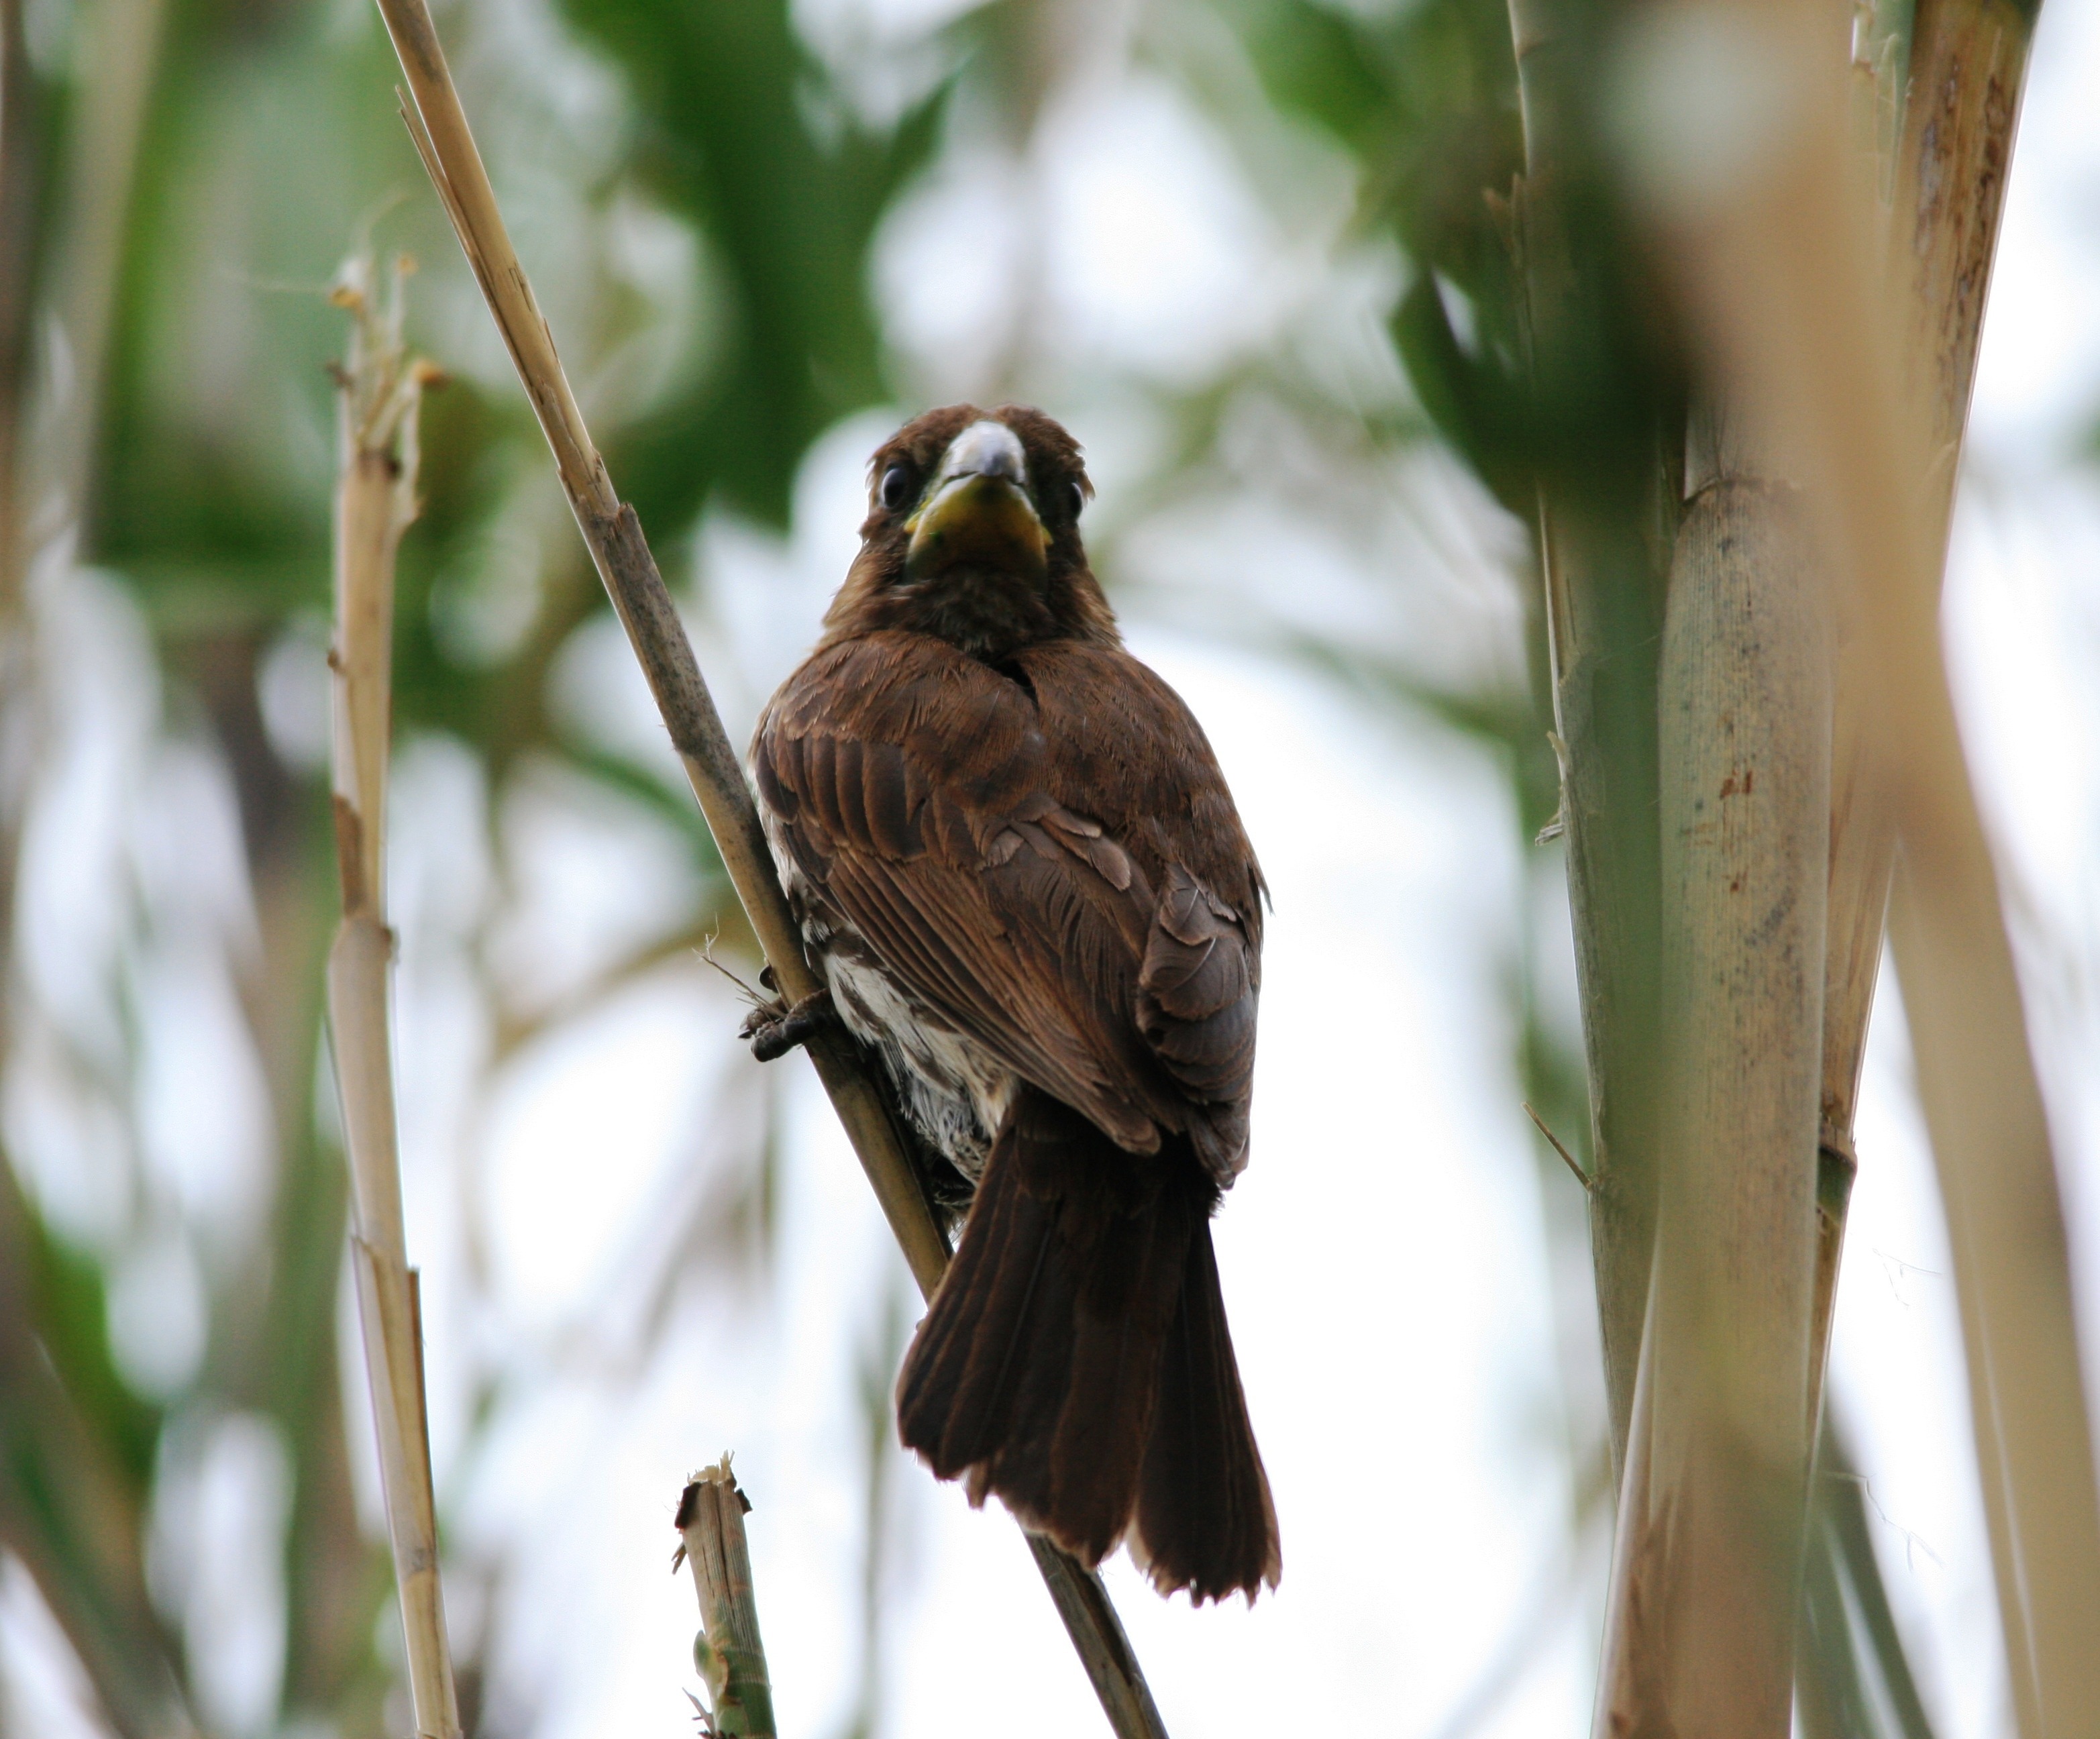
nature, branch, bird, wing, male, wildlife, beak, brown, fauna, vertebrate, sparrow, weaver, house sparrow, old world flycatcher, perching bird, thick billed weaver, grosbeak weaver, amblyospiza albifrons